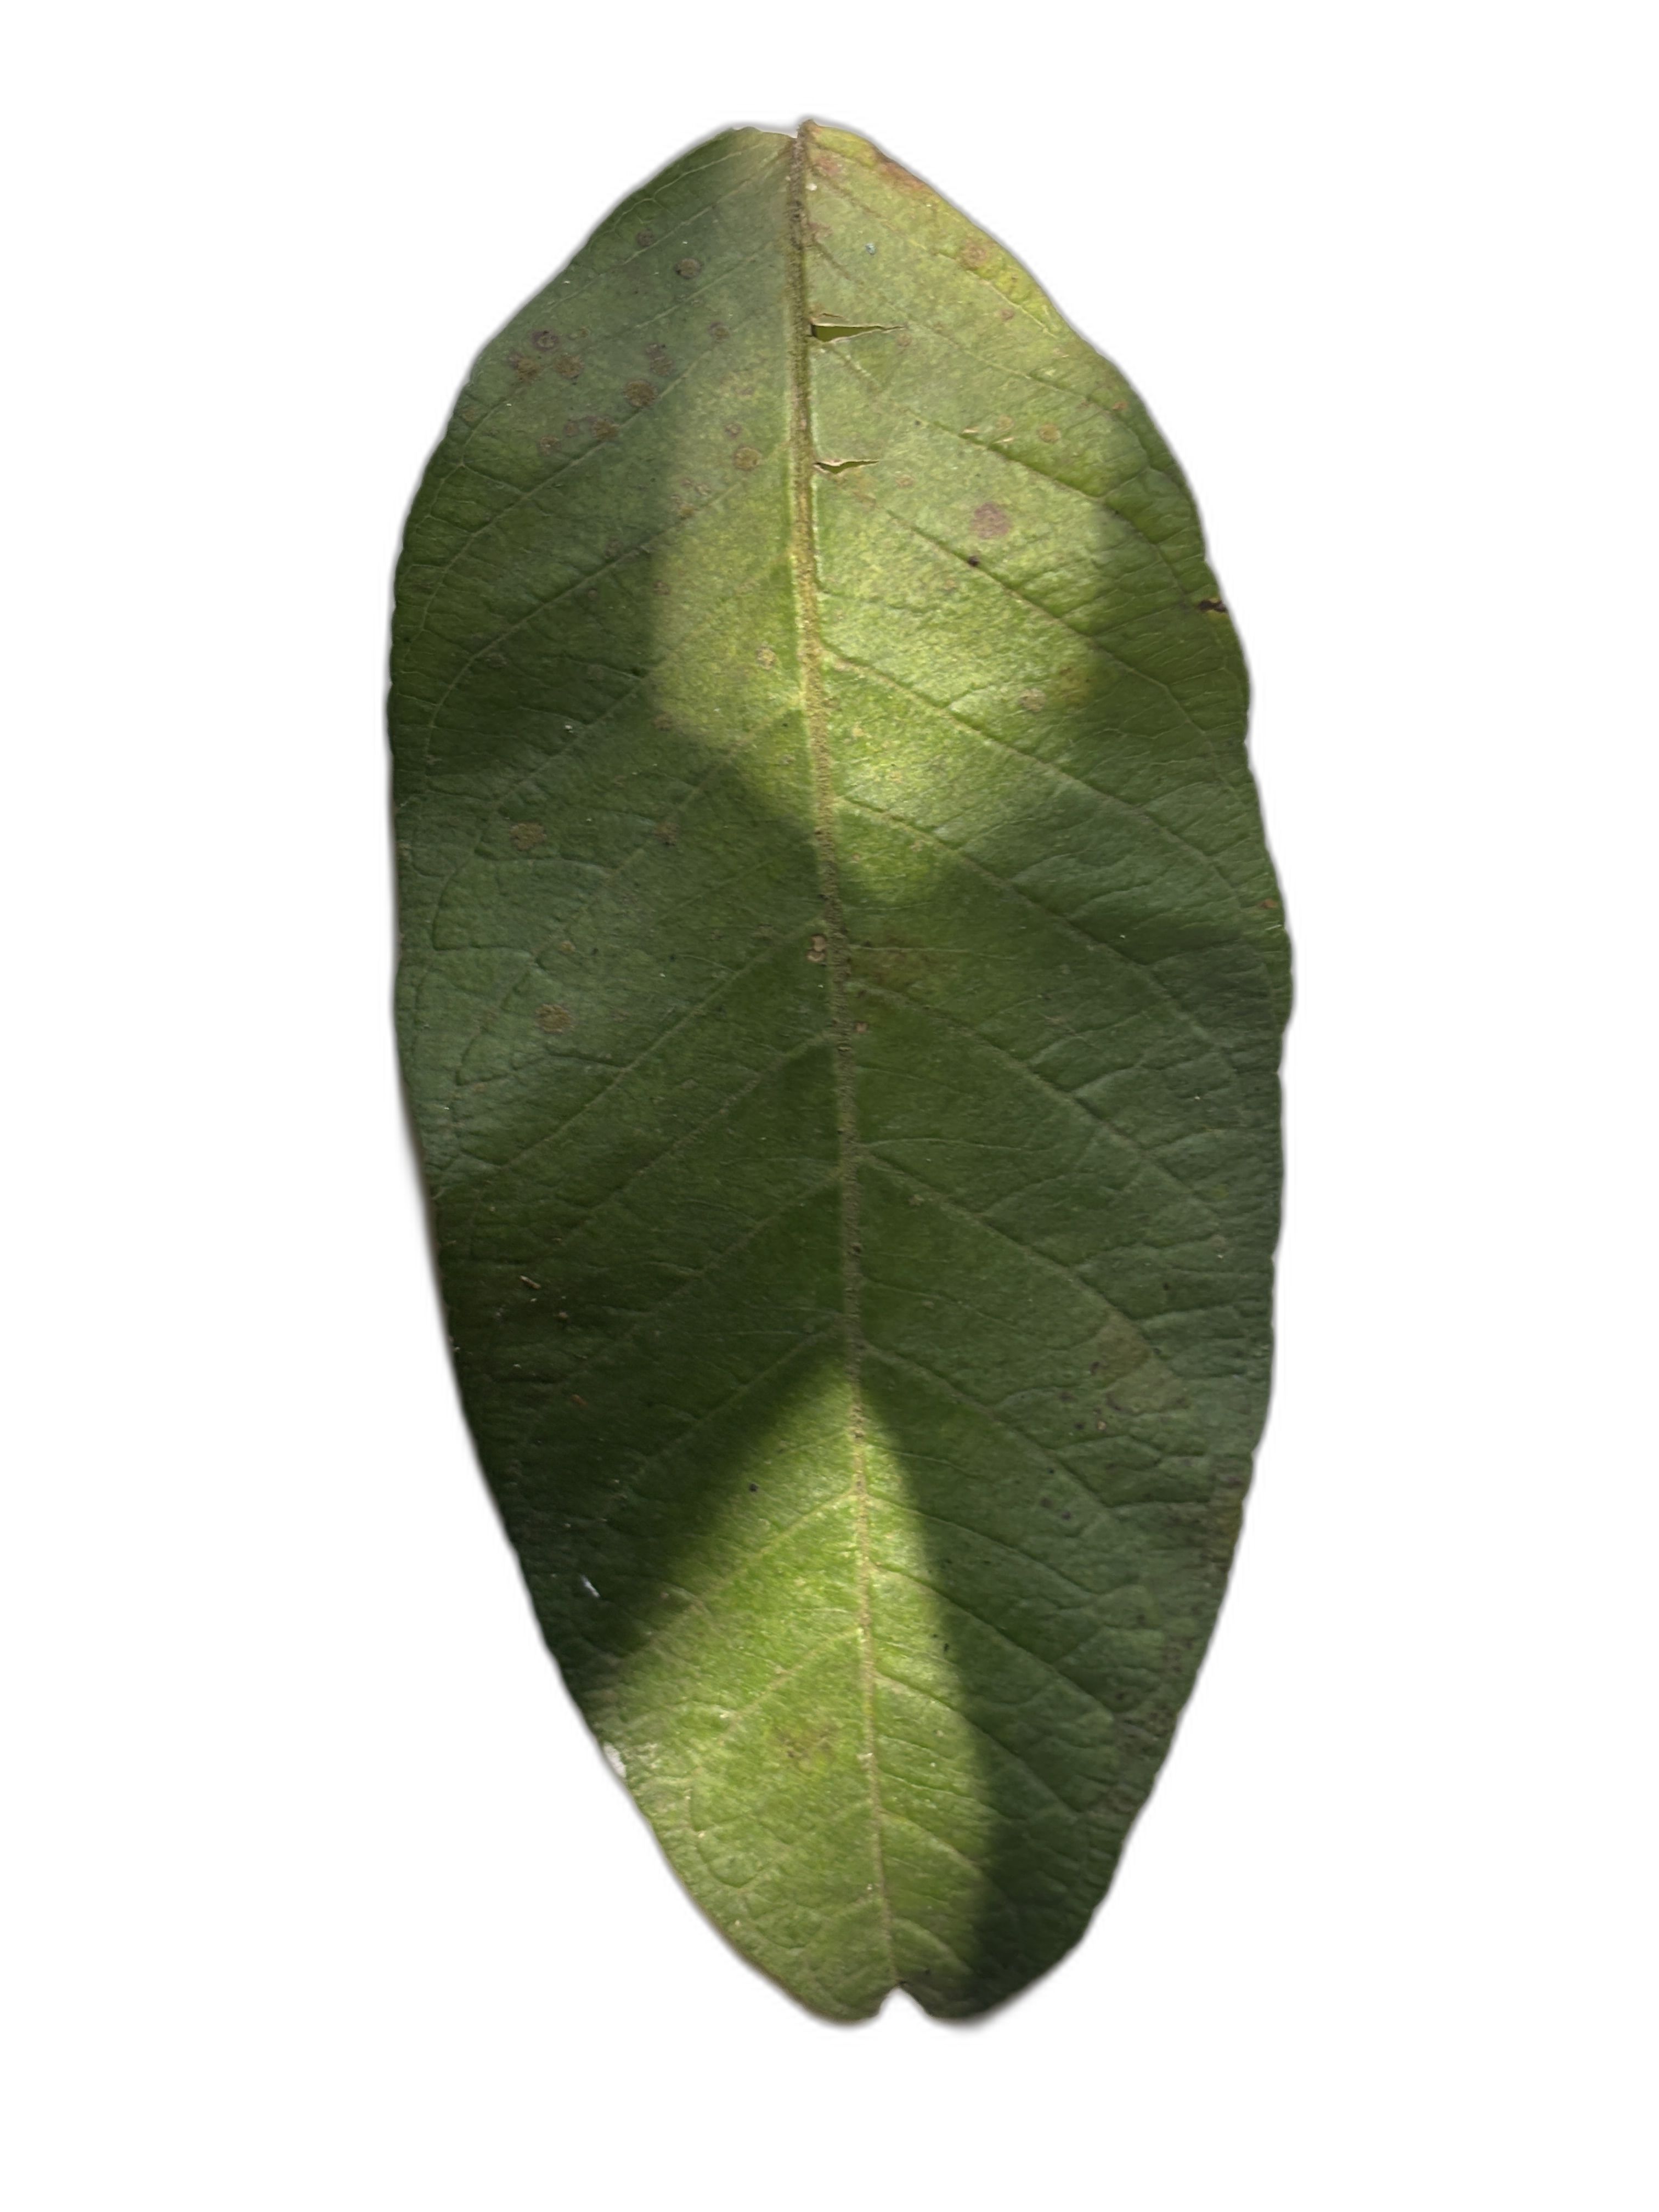
Plant part: leaf
Disease: Healthy